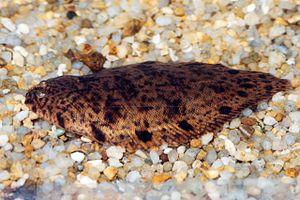
Les Soleidae constituent une famille de poissons marins de l'ordre des Pleuronectiformes. Elle regroupe des espèces généralement appelées soles.